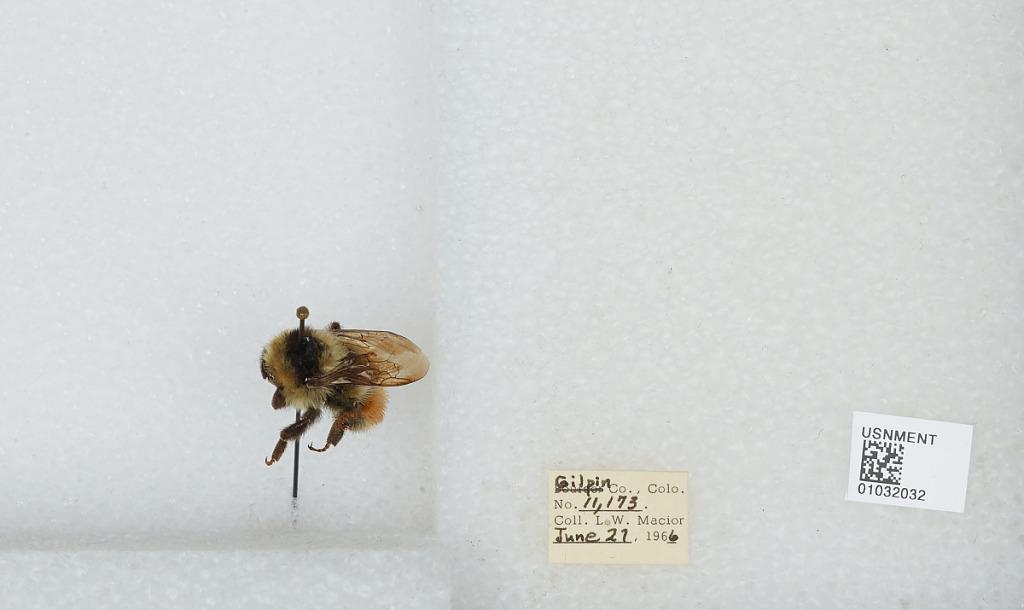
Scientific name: Bombus (Pyrobombus) sylvicola Kirby
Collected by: L. Macior
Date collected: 1966-6-27
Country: United States
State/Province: Colorado
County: Gilpin
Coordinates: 39.8908, -105.508